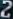
Number: 2